Iris oratoria

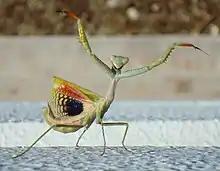
An adult female "Iris oratoria" in a deimatic or threat pose

The Mediterranean mantis is known for two distinctive behaviours, apart from the ambush hunting common to other mantids: cannibalism and deimatic or threat displays. The sexual cannibalism of mantids known in popular culture occurs in roughly one quarter of all intersexual encounters of "I. oratoria."